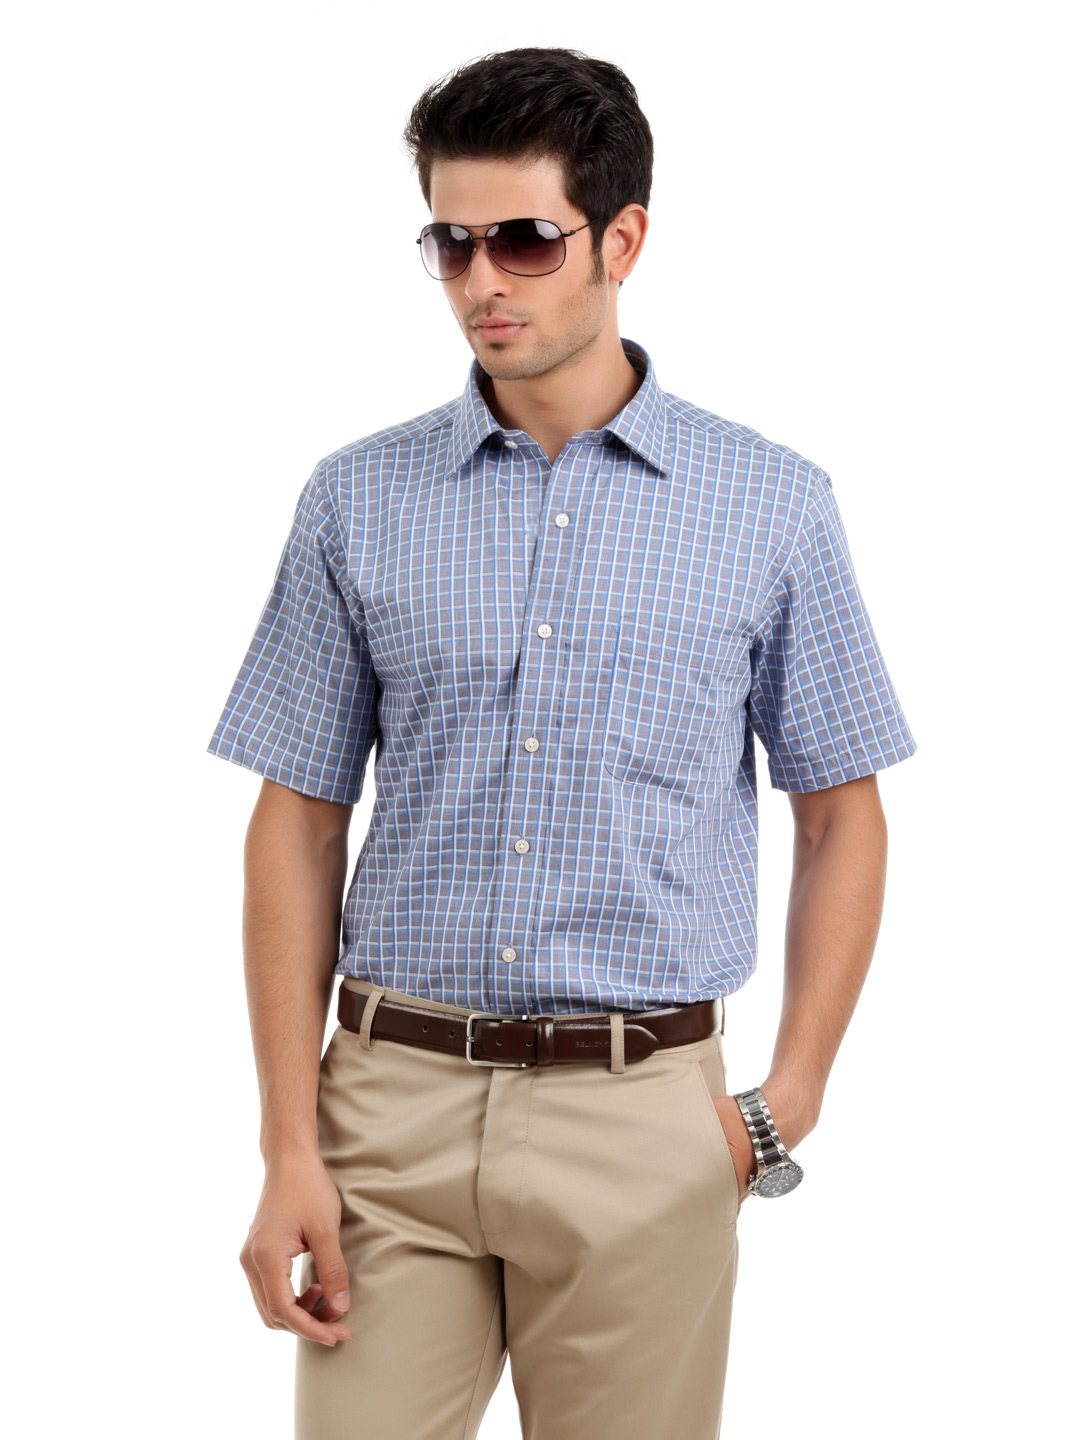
Arrow Men Grey Check Slim Fit Shirt
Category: Apparel / Topwear / Shirts
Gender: Men
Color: Grey
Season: Fall 2012
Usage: Formal